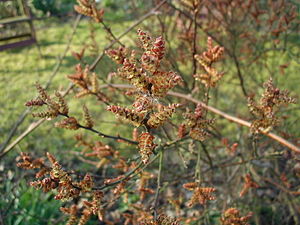
Mosepors
De hanlige porseplanter bærer tykke, rødbrune rakler...
De hanlige porseplanter bærer tykke, rødbrune rakler...
Mose-Pors (Myrica gale): Hanrakler.
Mosepors, ofte skrevet mose-pors, er en 1-1,5 meter høj busk, der vokser på heder og på næringsfattig bund i moser. Arten er vidt udbredt i tempererede og havprægede egne på den nordlige halvkugle. Alle overjordiske dele indeholder duftende stoffer, der har gjort planten populær som øl- og snapsekrydderi.